Thelma Afford

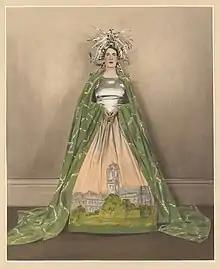
Jessie Deakin Brookes as the State of Victoria including a headpiece modelled on the Yallourn power station transmission tower

In the early 1930s, Thelma Thomas was an actress in Adelaide, collaborating notably with the Ab-Intra Studio Theatre for "Woman Song", "The Robe of Yama", "The Stained-Glass Window", and "The Aspen Tree" in 1932. In 1935, Thelma joined the Ab-Intra for their last show "Archway Motif" before the theatre closed indefinitely.